Ole Einar Bjørndalen

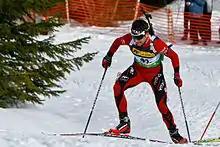
Bjørndalen in Trondheim, March 2009

All results are sourced from the International Biathlon Union.